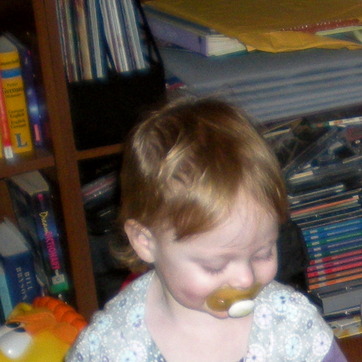
Material: hair